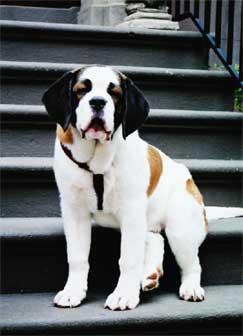
Saint_Bernard